Coffee industry of Timor-Leste

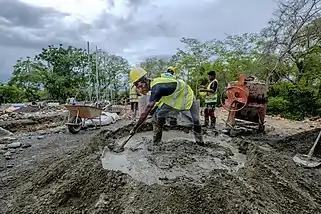
Work being completed on the Dili to Baucau Highway Project

During the Indonesian occupation of East Timor, roads and infrastructure were boosted, with the amount of paved road exponentially rising from ‘effectively zero to around 4,500km by the end of the Indonesian period’. Forbes Asia's Joe Springer comments on a ‘44-page study on Improving the Lot of the Farmer in Timor-Leste by Sweden's Research Institute of Industrial Economics in 2012 found that infrastructure, outdated mills, and other technical issues were holding back the coffee industry in Timor-Leste. ‘It cites other studies from the World Bank that with investment and updating, gross margins could increase nearly four-fold and returns per labour day could increase in excess of 50%.’ With the nation currently benefiting from the strategically important Bayu-Undan oil and gas field and World Bank, Asian Development Bank investment, infrastructure is rapidly improving. New roadways will promote rural development and grant greater access to coffee producers to expand production, and further the sector into larger global markets.